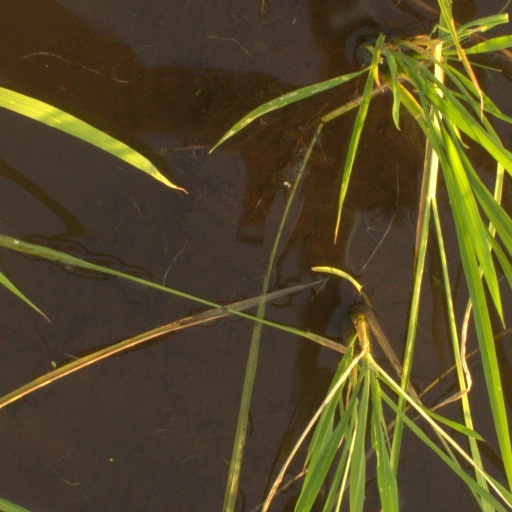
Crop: rice